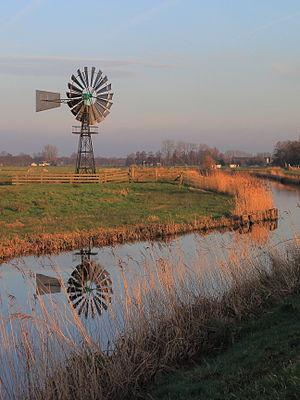
Cet article recense les sites Natura 2000 des Pays-Bas.
Le parc national De Alde Feanen est un parc national des Pays-Bas, situé en province de Frise. Créé en 2006 sur 25 km², il protège des zones humides, lacs, étangs, roselières et marécages.